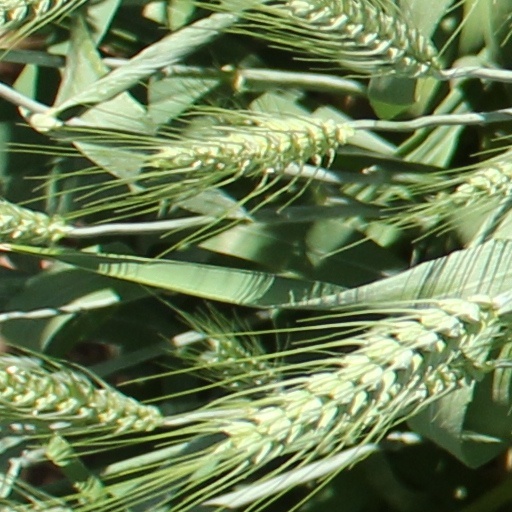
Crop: wheat